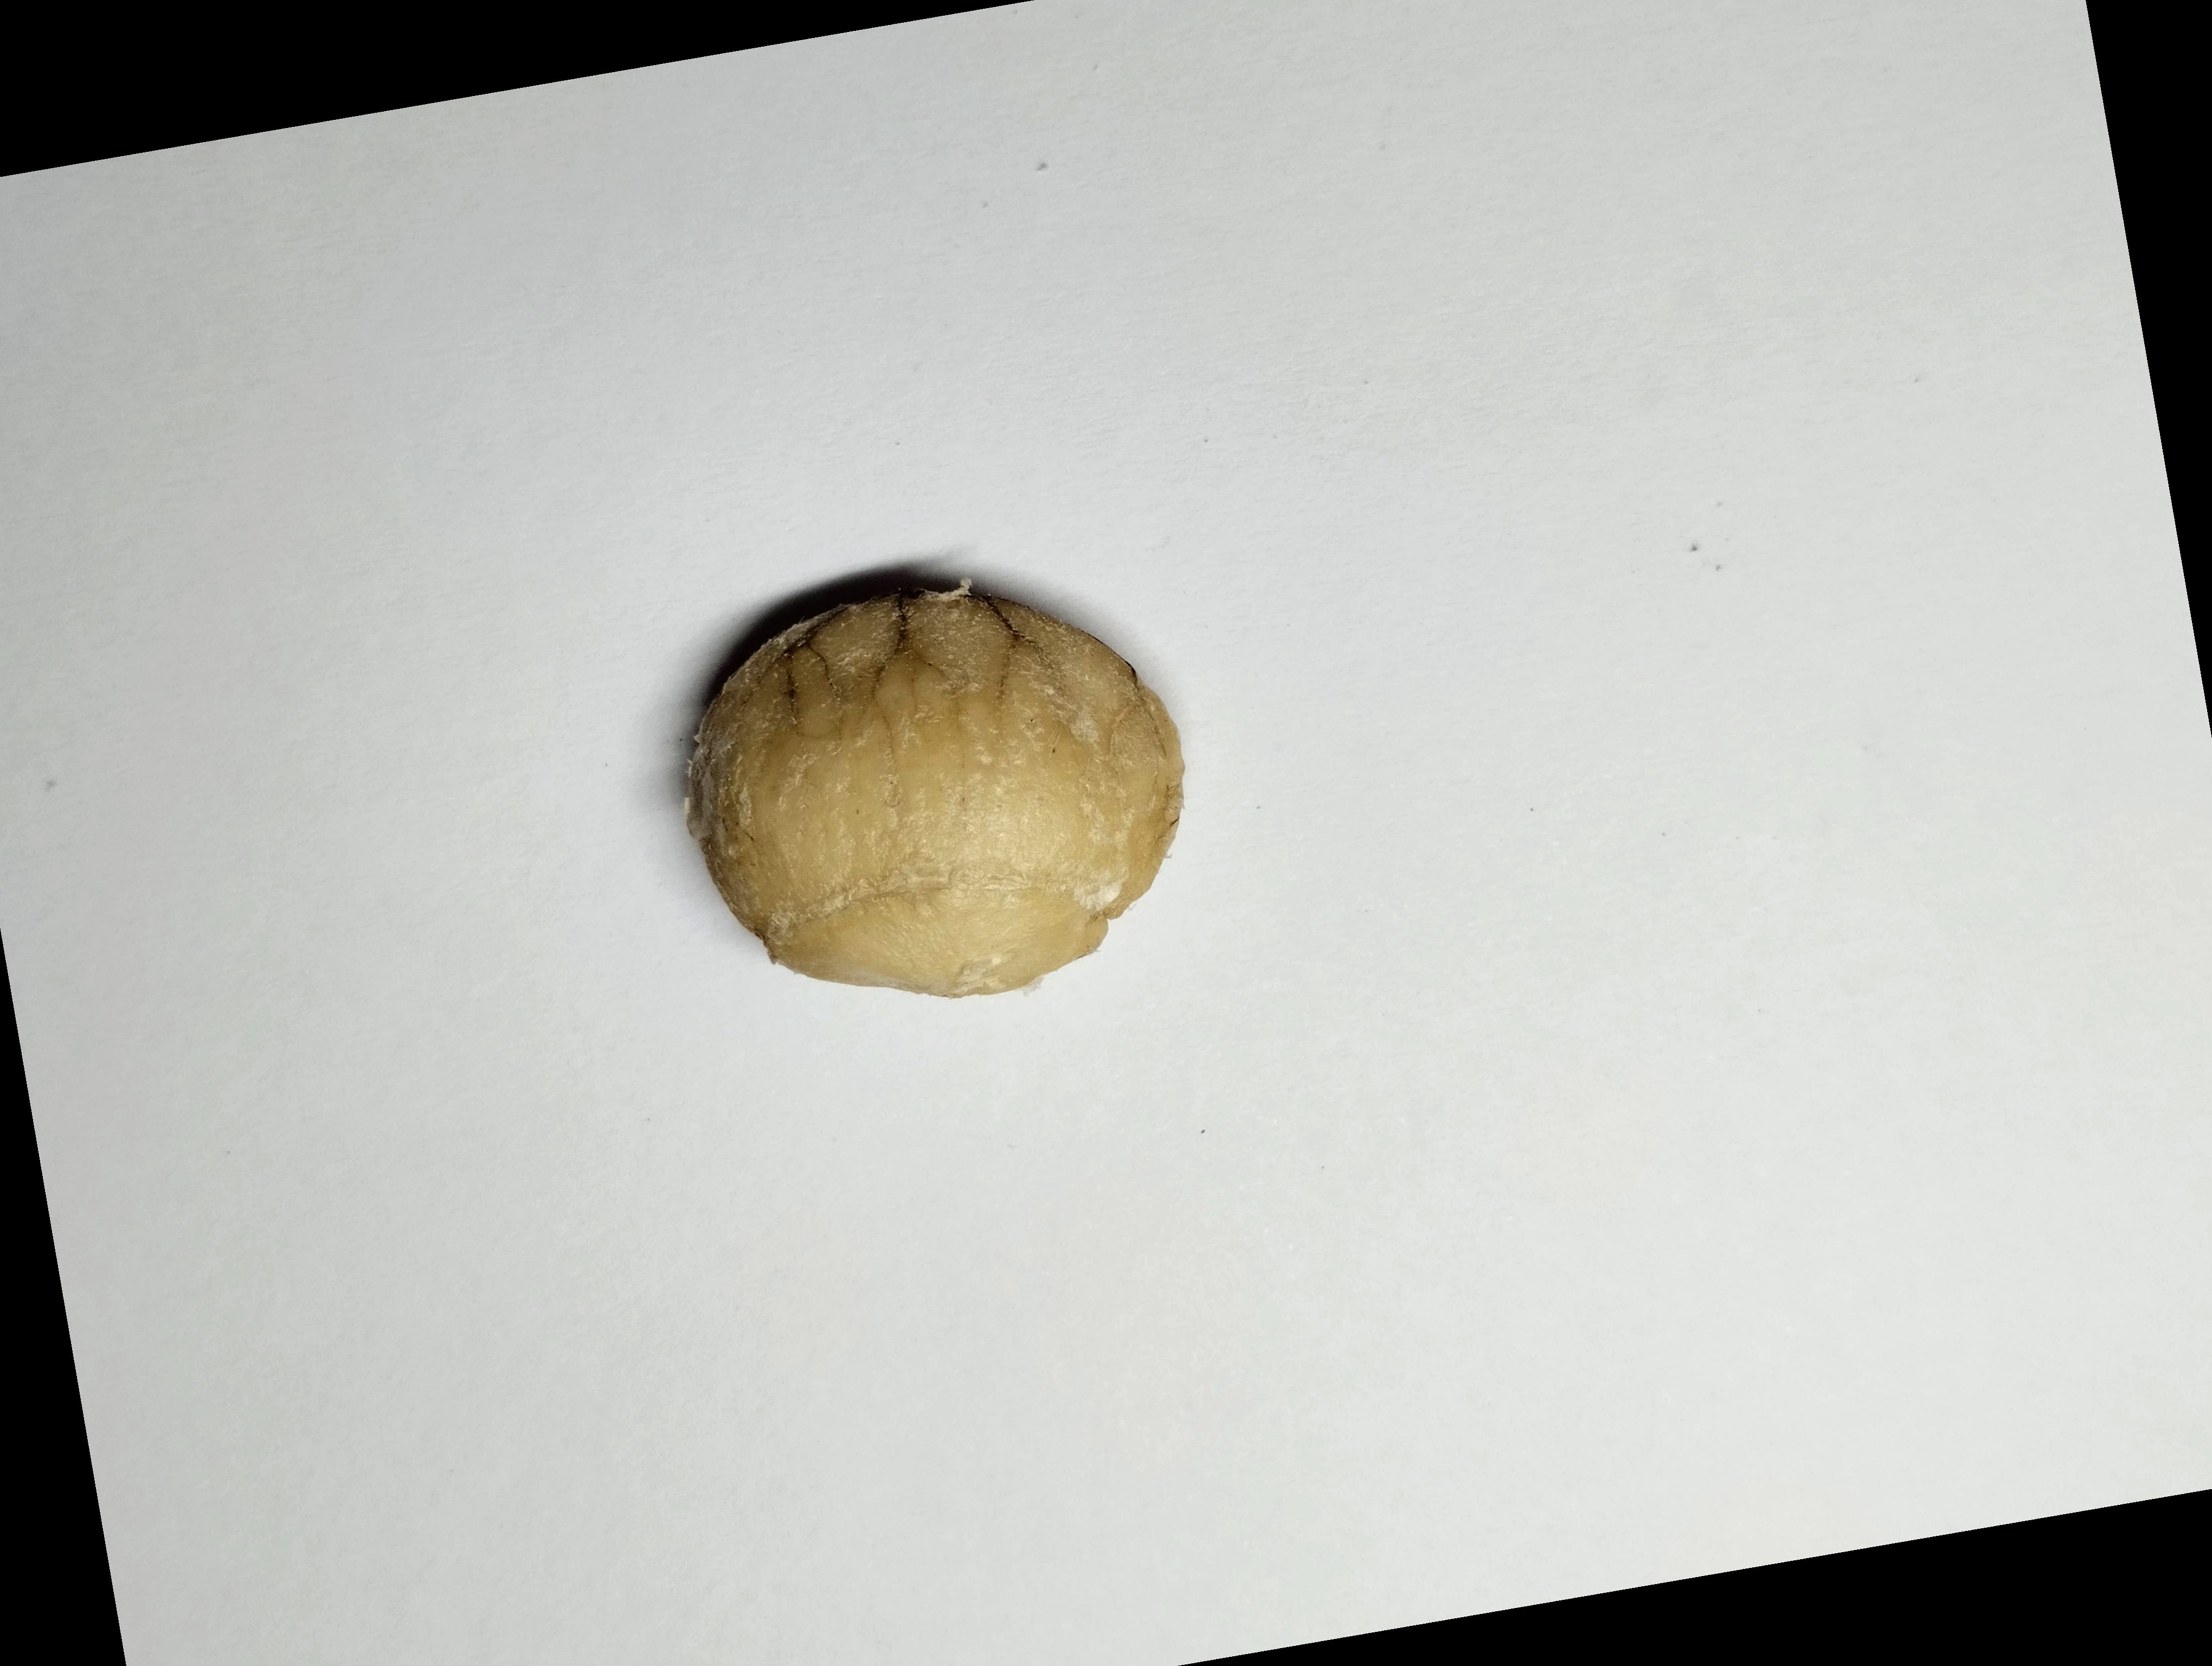
Label: bagus (good seed)